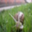
Label: snail